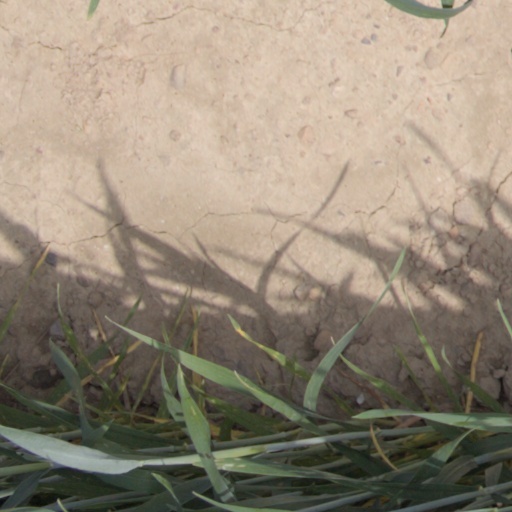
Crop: wheat